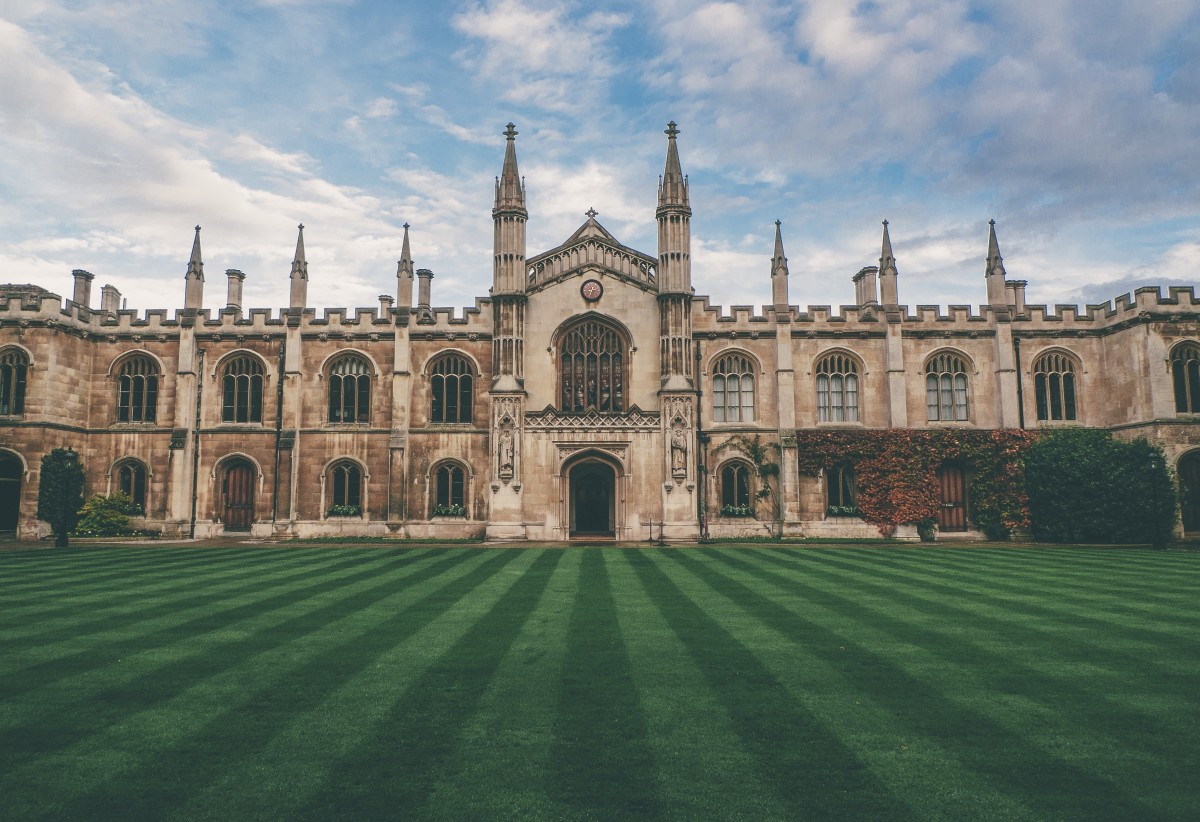
Tags: mansion, building, chateau, palace, old, landmark, cathedral, place of worship, monastery, abbey, estate